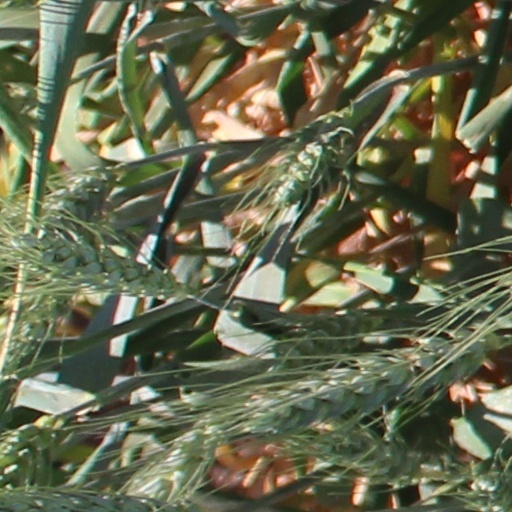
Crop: wheat